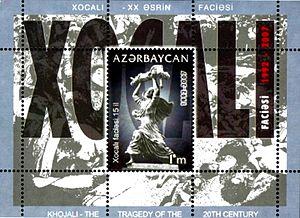
Le massacre de Khodjaly a eu lieu dans la ville de Khodjaly le 26 février 1992 pendant la guerre du Haut-Karabagh.